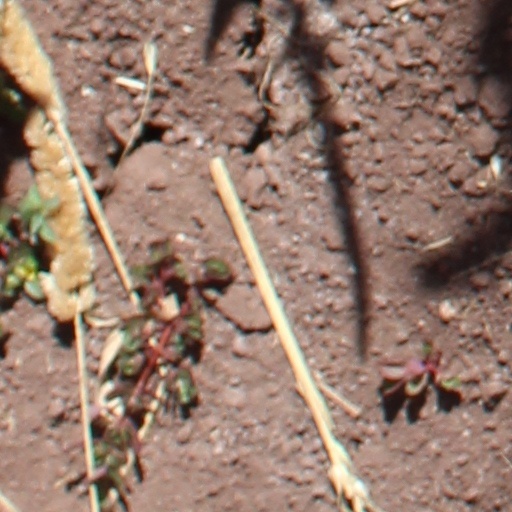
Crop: wheat